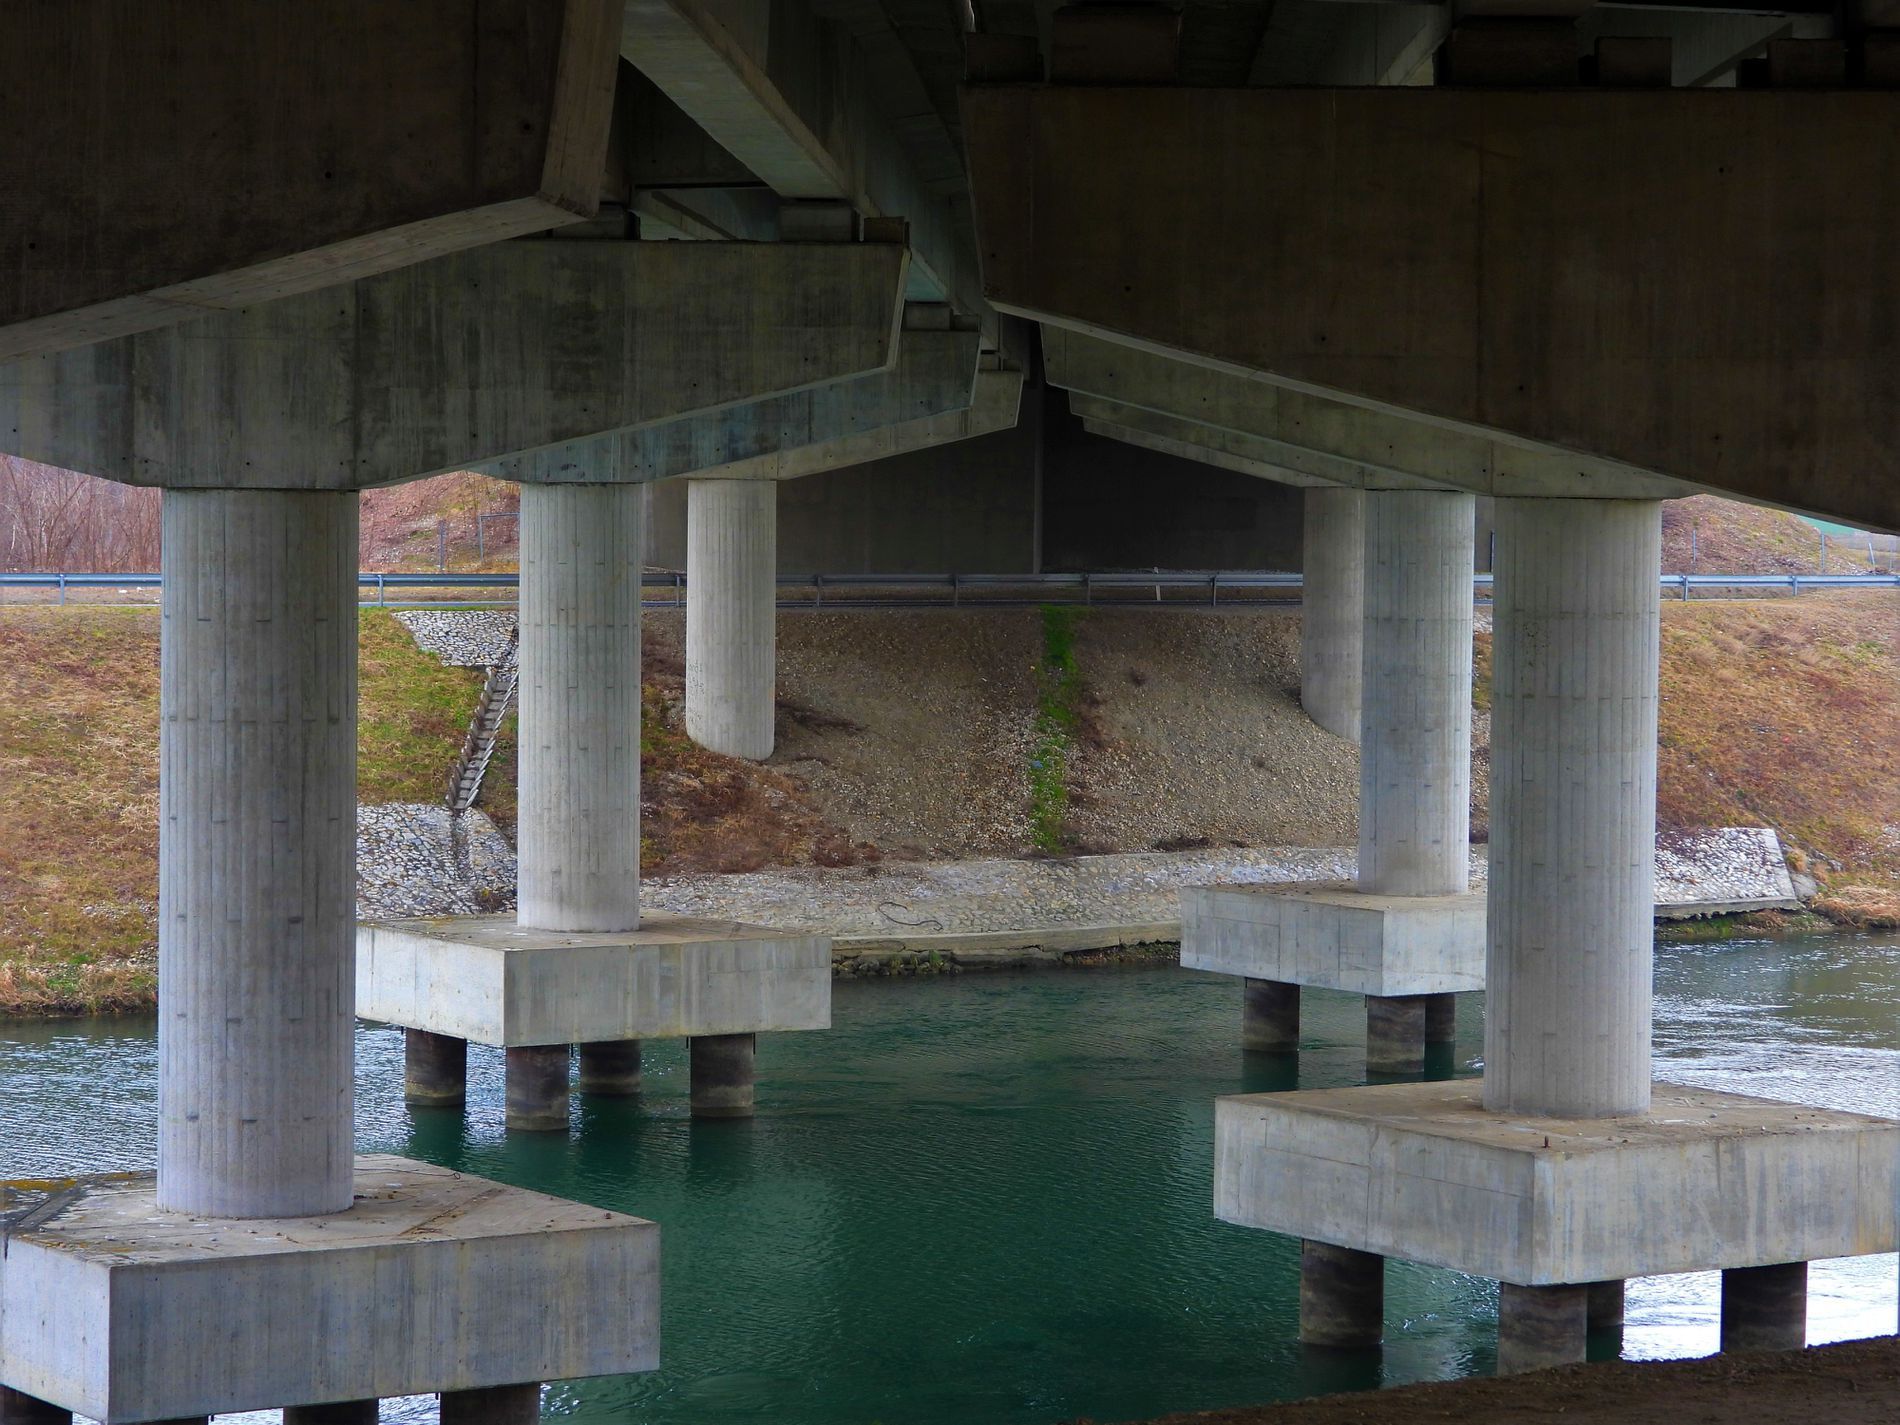
big bridge
a photo taken under a big bridge shows tall concrete pillars supporting the structure above with water beneath likely a river the area has dirt and dry grass suggesting a dry climate a nearby road with a guardrail hints at passing traffic and a small hill supports the surrounding land
a straight-on shot from beneath a large concrete bridge shows soft natural light from a cloudy sky with no harsh shadows the colors are calm and balanced creating a quiet peaceful yet cold and forgotten mood
Labels: Road, Water, Waterfront, Freeway, Overpass, Architecture, Pillar, Construction, Outdoors, Bridge, Concrete, Pier, Dirt, Dry grass, Hill
Camera: NIKON CORPORATION COOLPIX P1000
Aperture: F3.5
Exposure: 1/60 sec
ISO: 100
Focal length: 16.3 mm